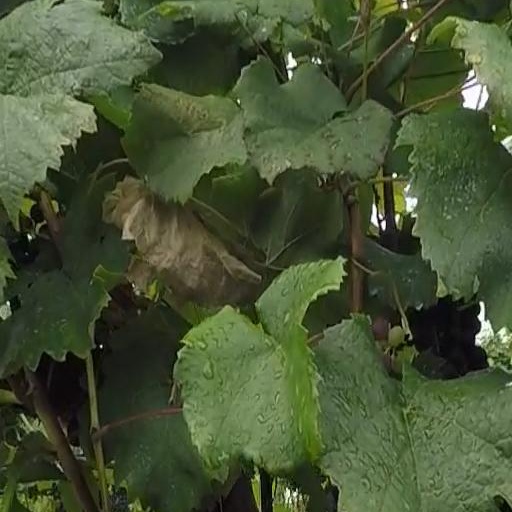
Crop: grape